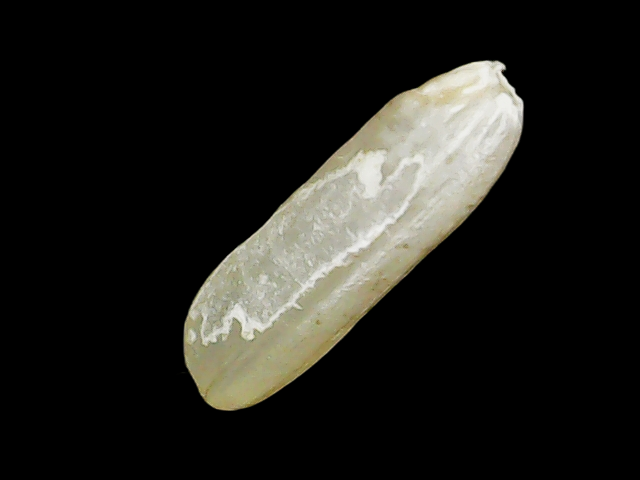
Rice variety: Binadhan14